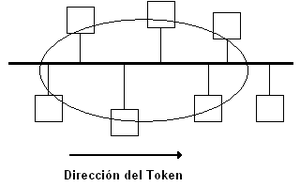
Un réseau token bus ou anneau à jeton adressé implémente un protocole de type token ring sur un anneau virtuel constitué de postes reliés par un câble coaxial.